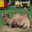
Label: camel